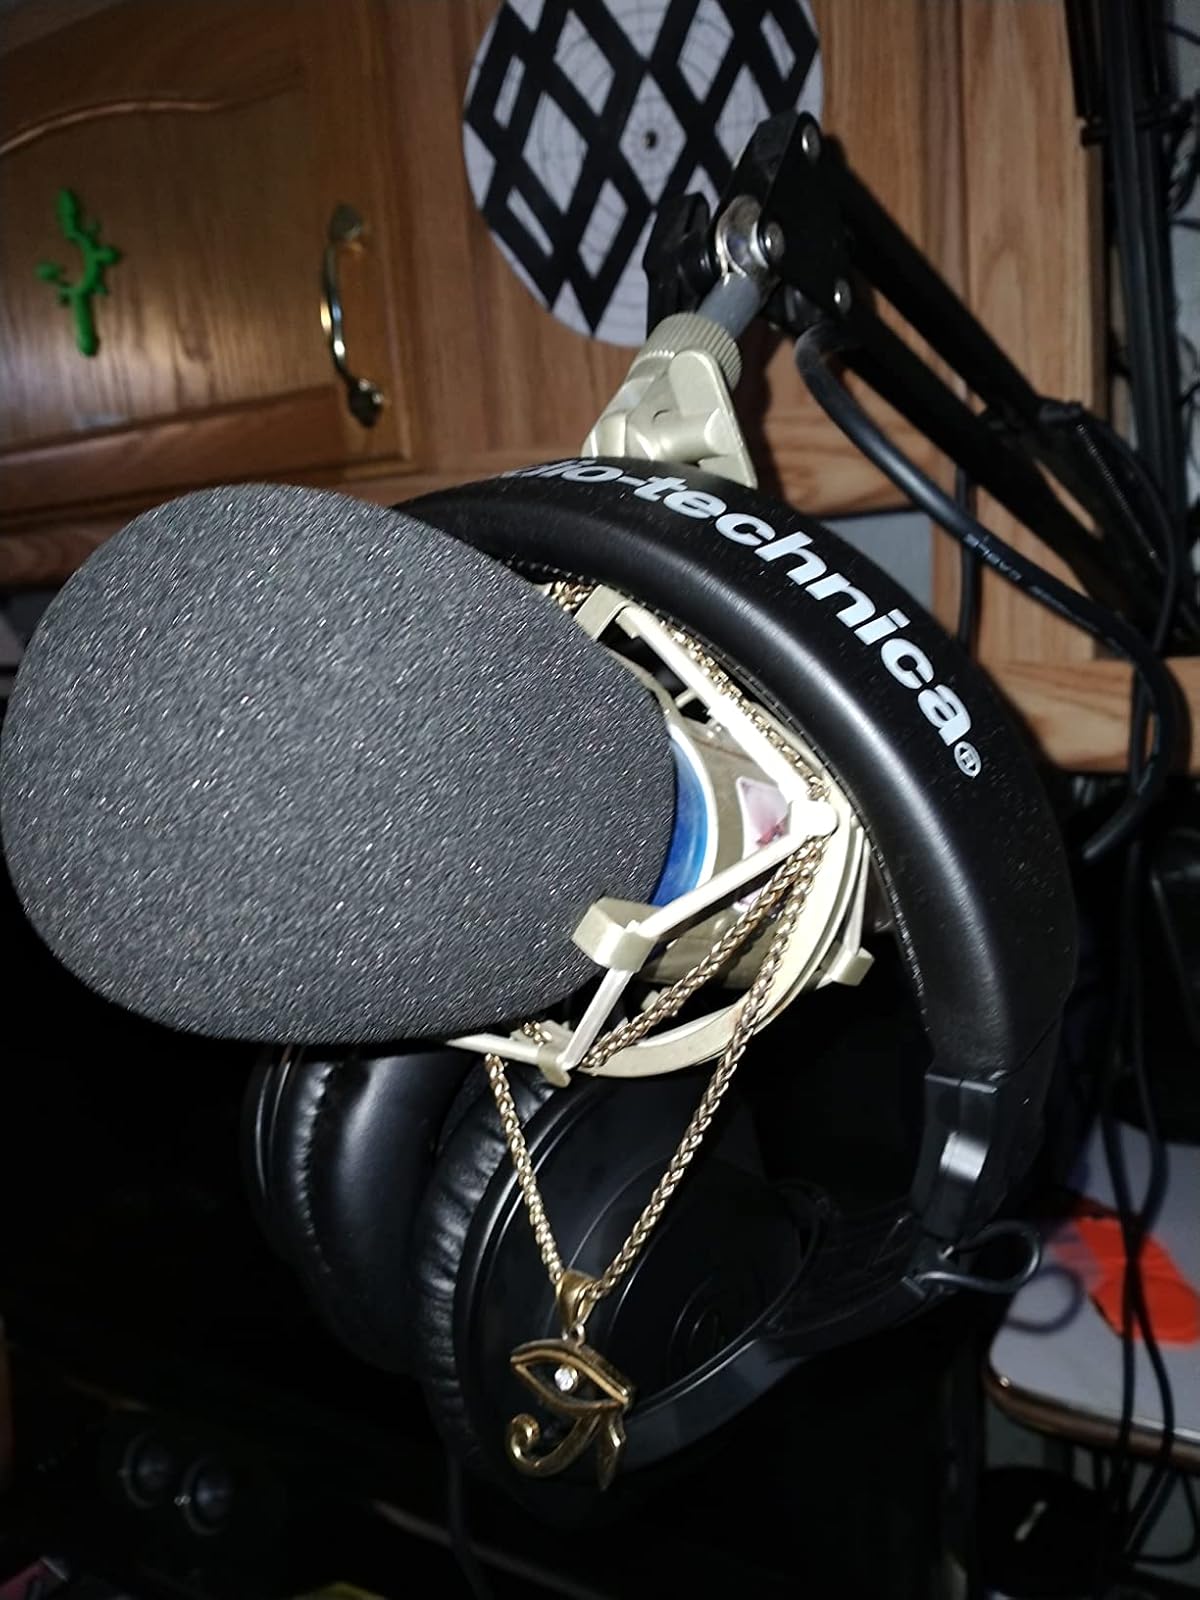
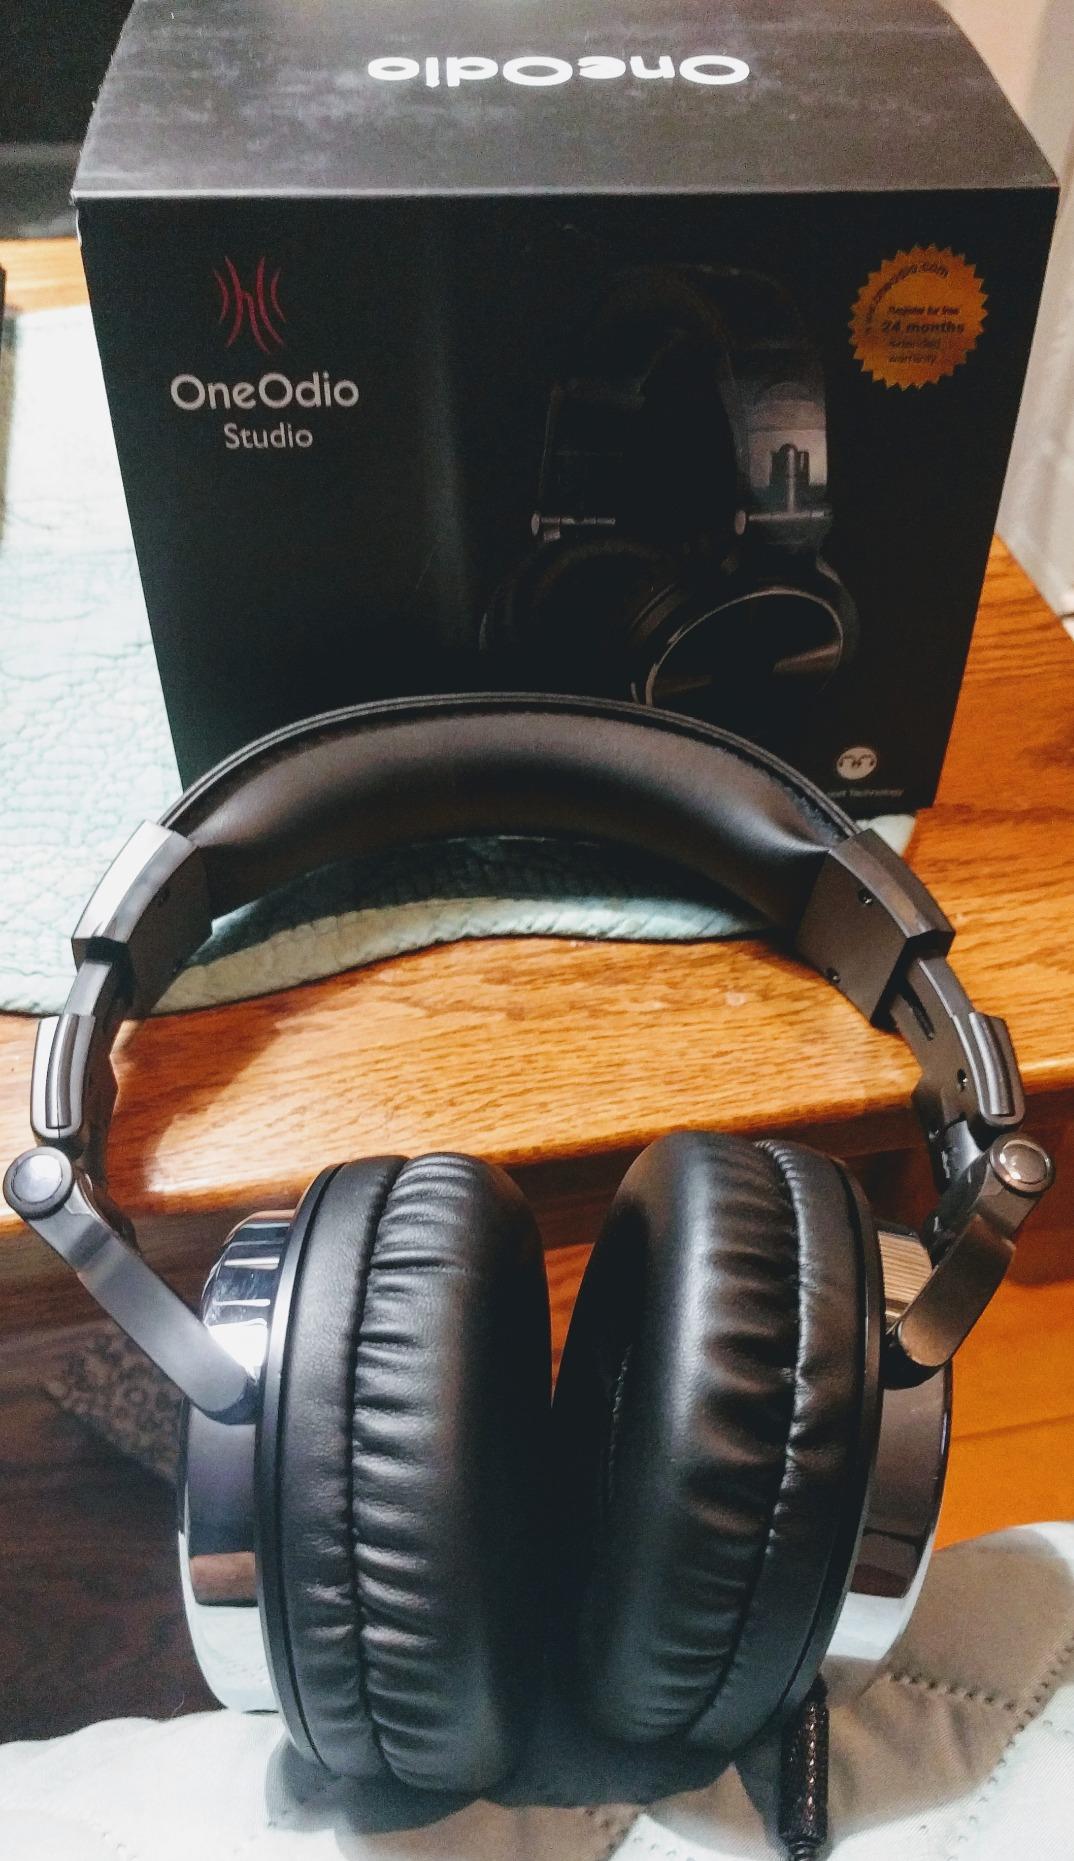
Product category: headphones
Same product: no